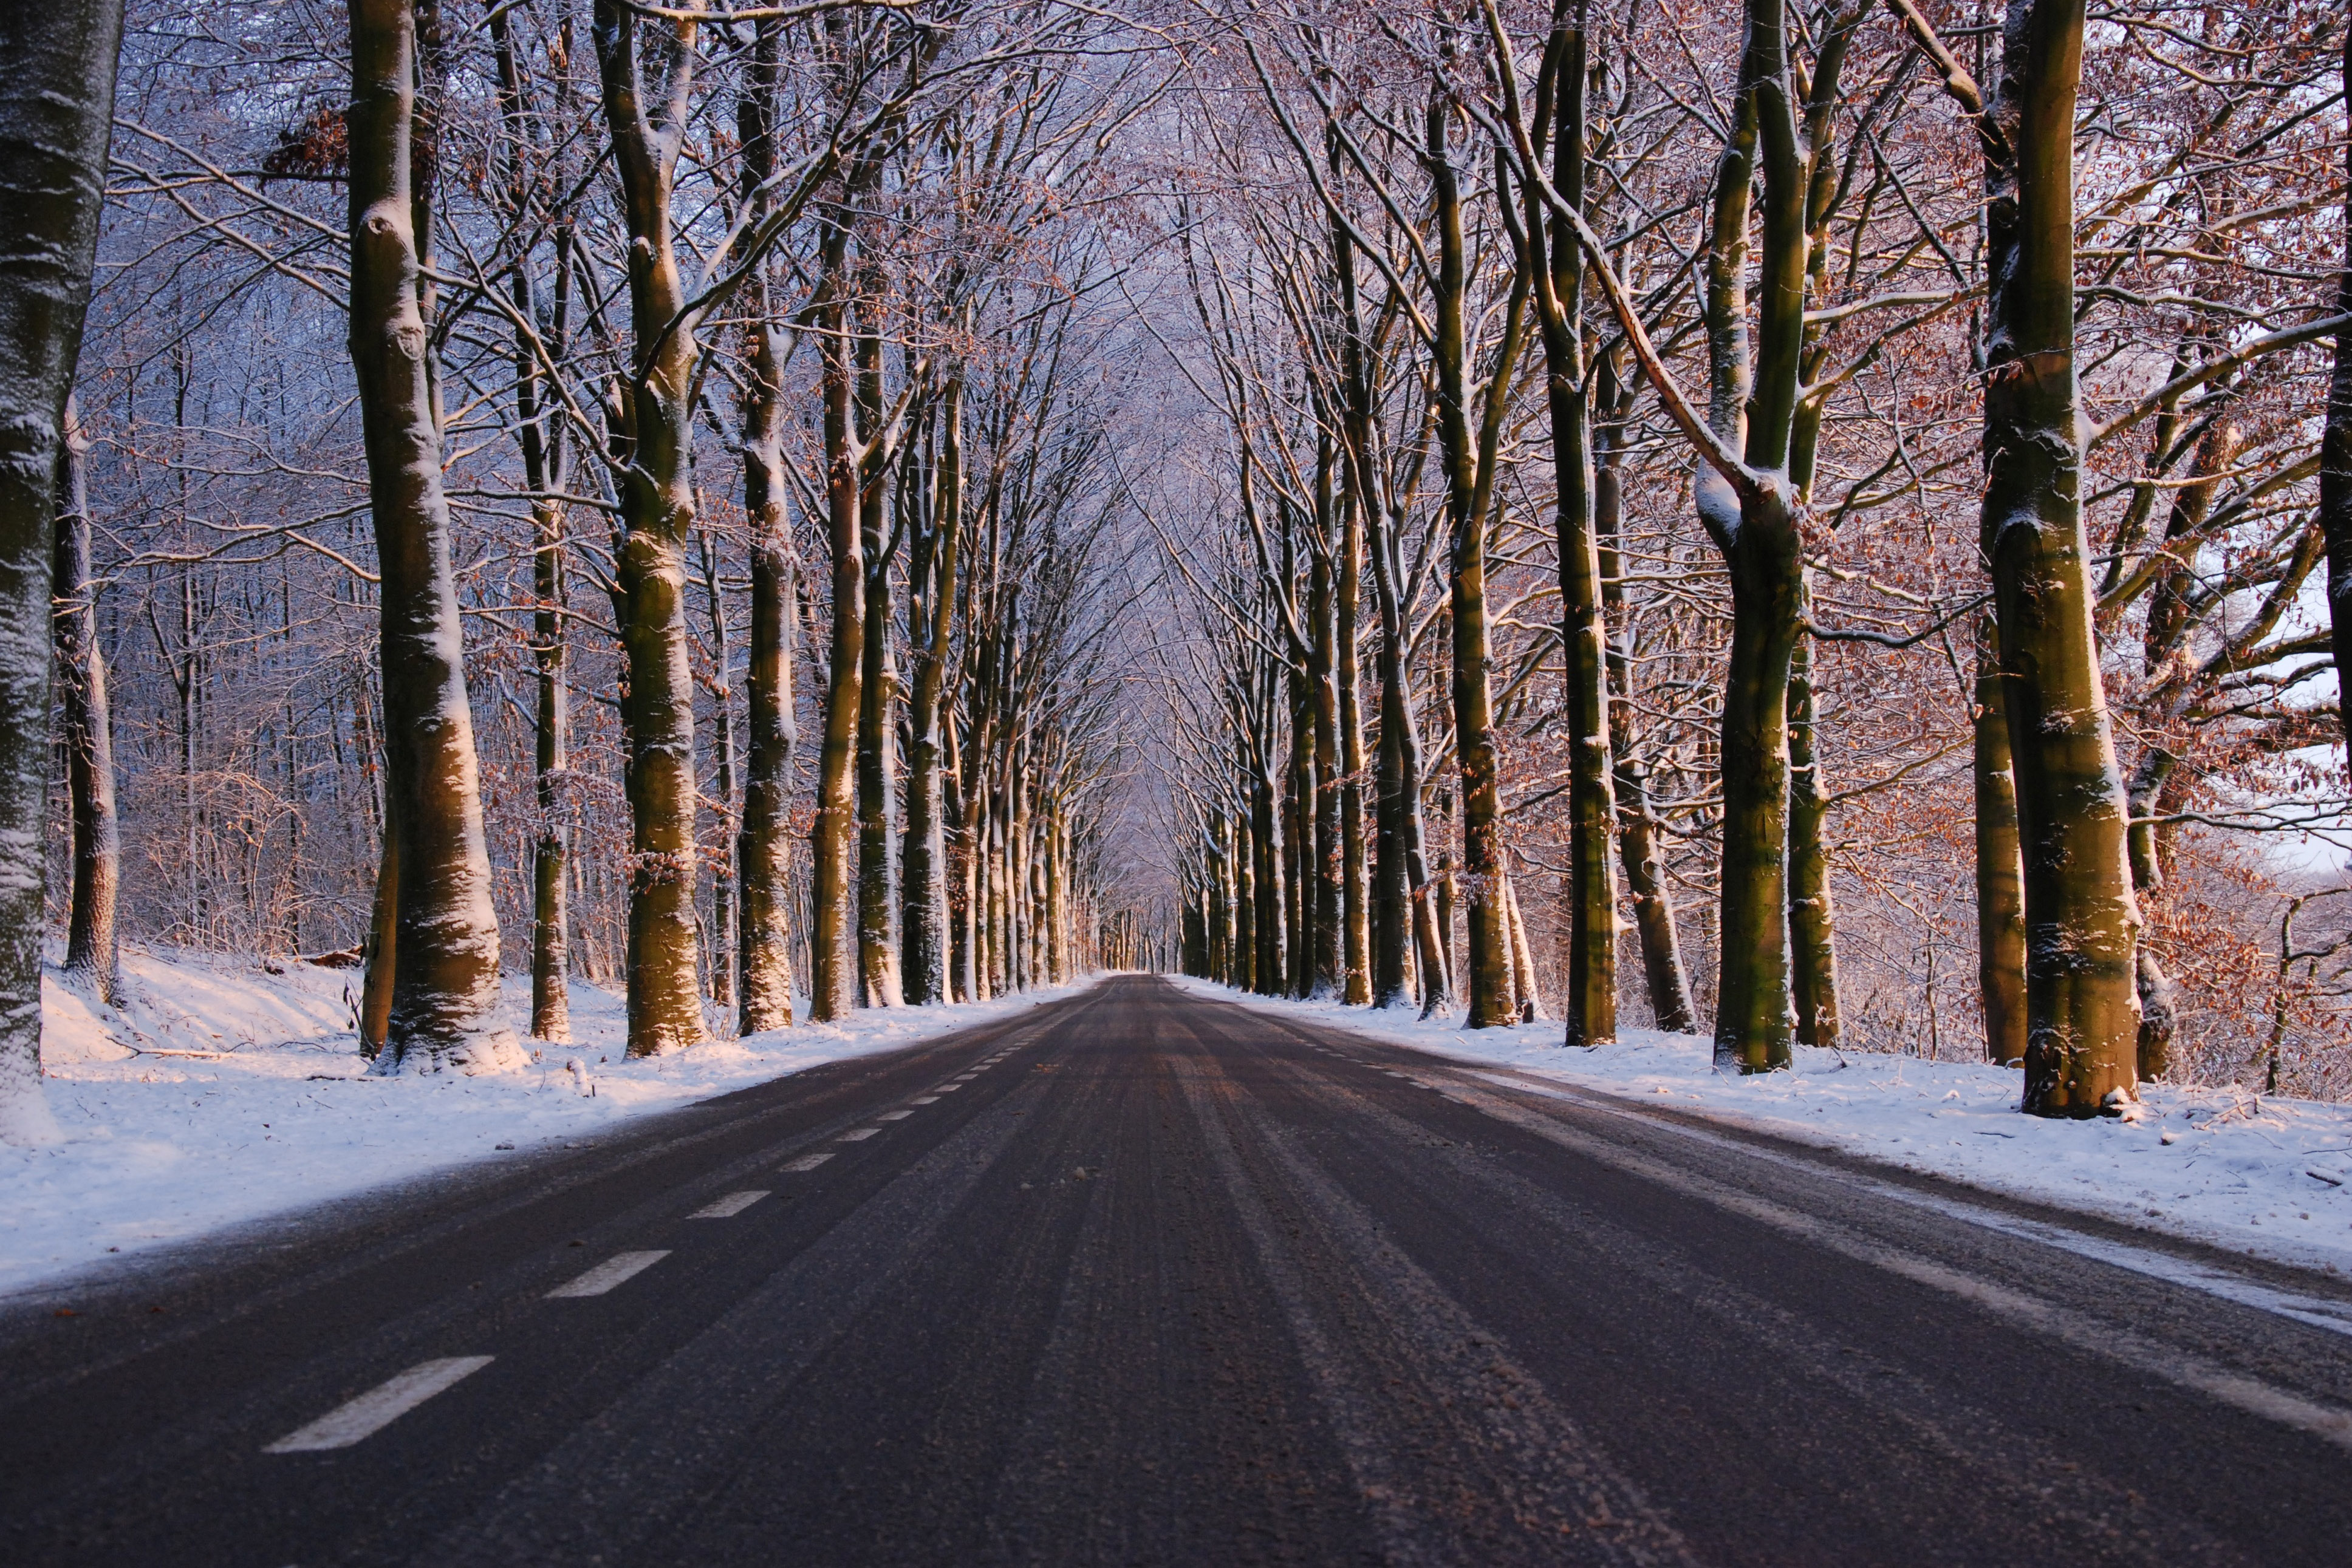
tree, snow, winter, nature, natural landscape, road, natural environment, forest, freezing, woody plant, lane, Bigtree, sky, thoroughfare, branch, plant, infrastructure, asphalt, road surface, woodland, sunlight, wood, grove, landscape, trunk, frost, street, old growth forest, nonbuilding structure, path, temperate coniferous forest